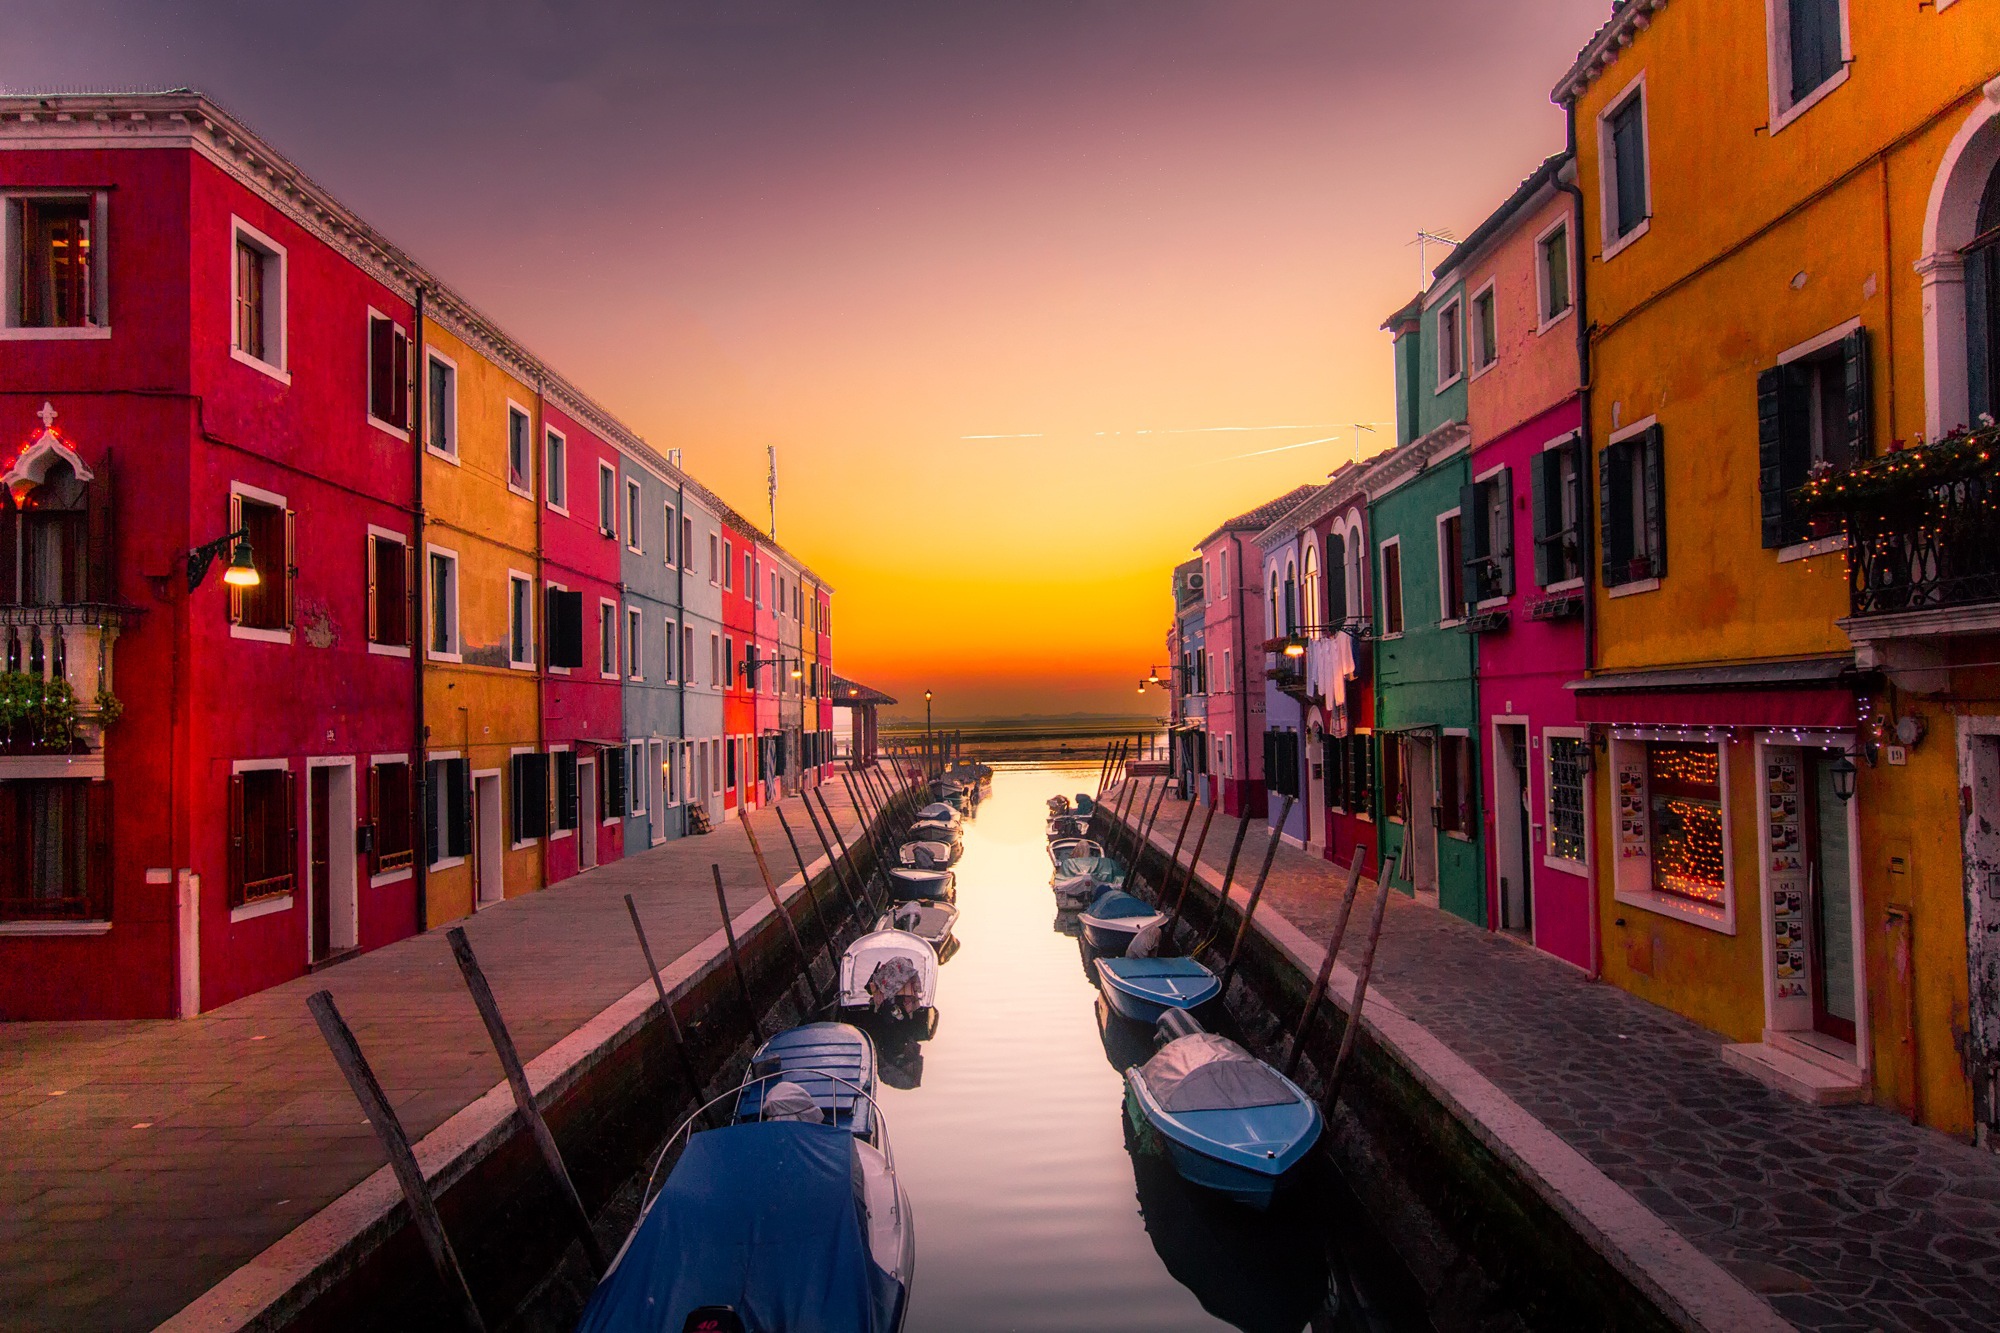
waterway, canal, town, sky, reflection, architecture, evening, neighbourhood, building, channel, mixed use, home, house, city, magenta, night, sunset, facade, dusk, vehicle, street, boat